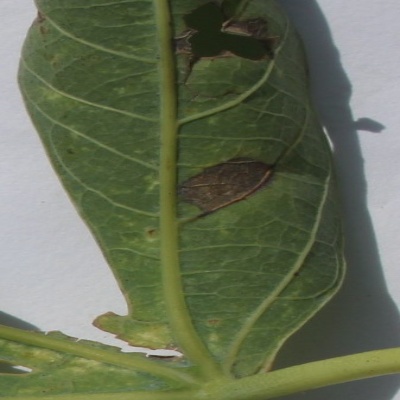
Crop: Cassava
Condition: bacterial blight